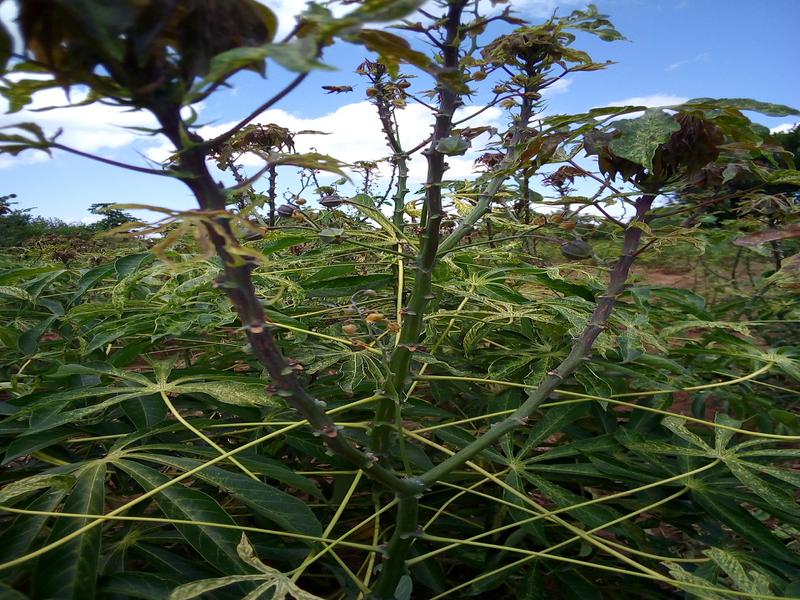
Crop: cassava
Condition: green_mottle